List of MOSFET applications

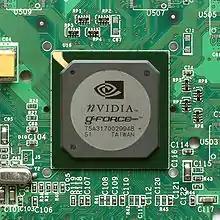
Nvidia GeForce 256 (1999), an early graphics processing unit (GPU), fabricated on TSMC's 220nm CMOS integrated circuit (IC) chip

Complementary metal–oxide–semiconductor (CMOS) logic was developed by Chih-Tang Sah and Frank Wanlass at Fairchild Semiconductor in 1963. CMOS had lower power consumption, but was initially slower than NMOS, which was more widely used for computers in the 1970s. In 1978, Hitachi introduced the twin-well CMOS process, which allowed CMOS to match the performance of NMOS with less power consumption. The twin-well CMOS process eventually overtook NMOS as the most common semiconductor manufacturing process for computers in the 1980s. By the 1980s CMOS logic consumed over 110/15 round 0times less power than NMOS logic, and about 100,000 times less power than bipolar transistor-transistor logic (TTL).